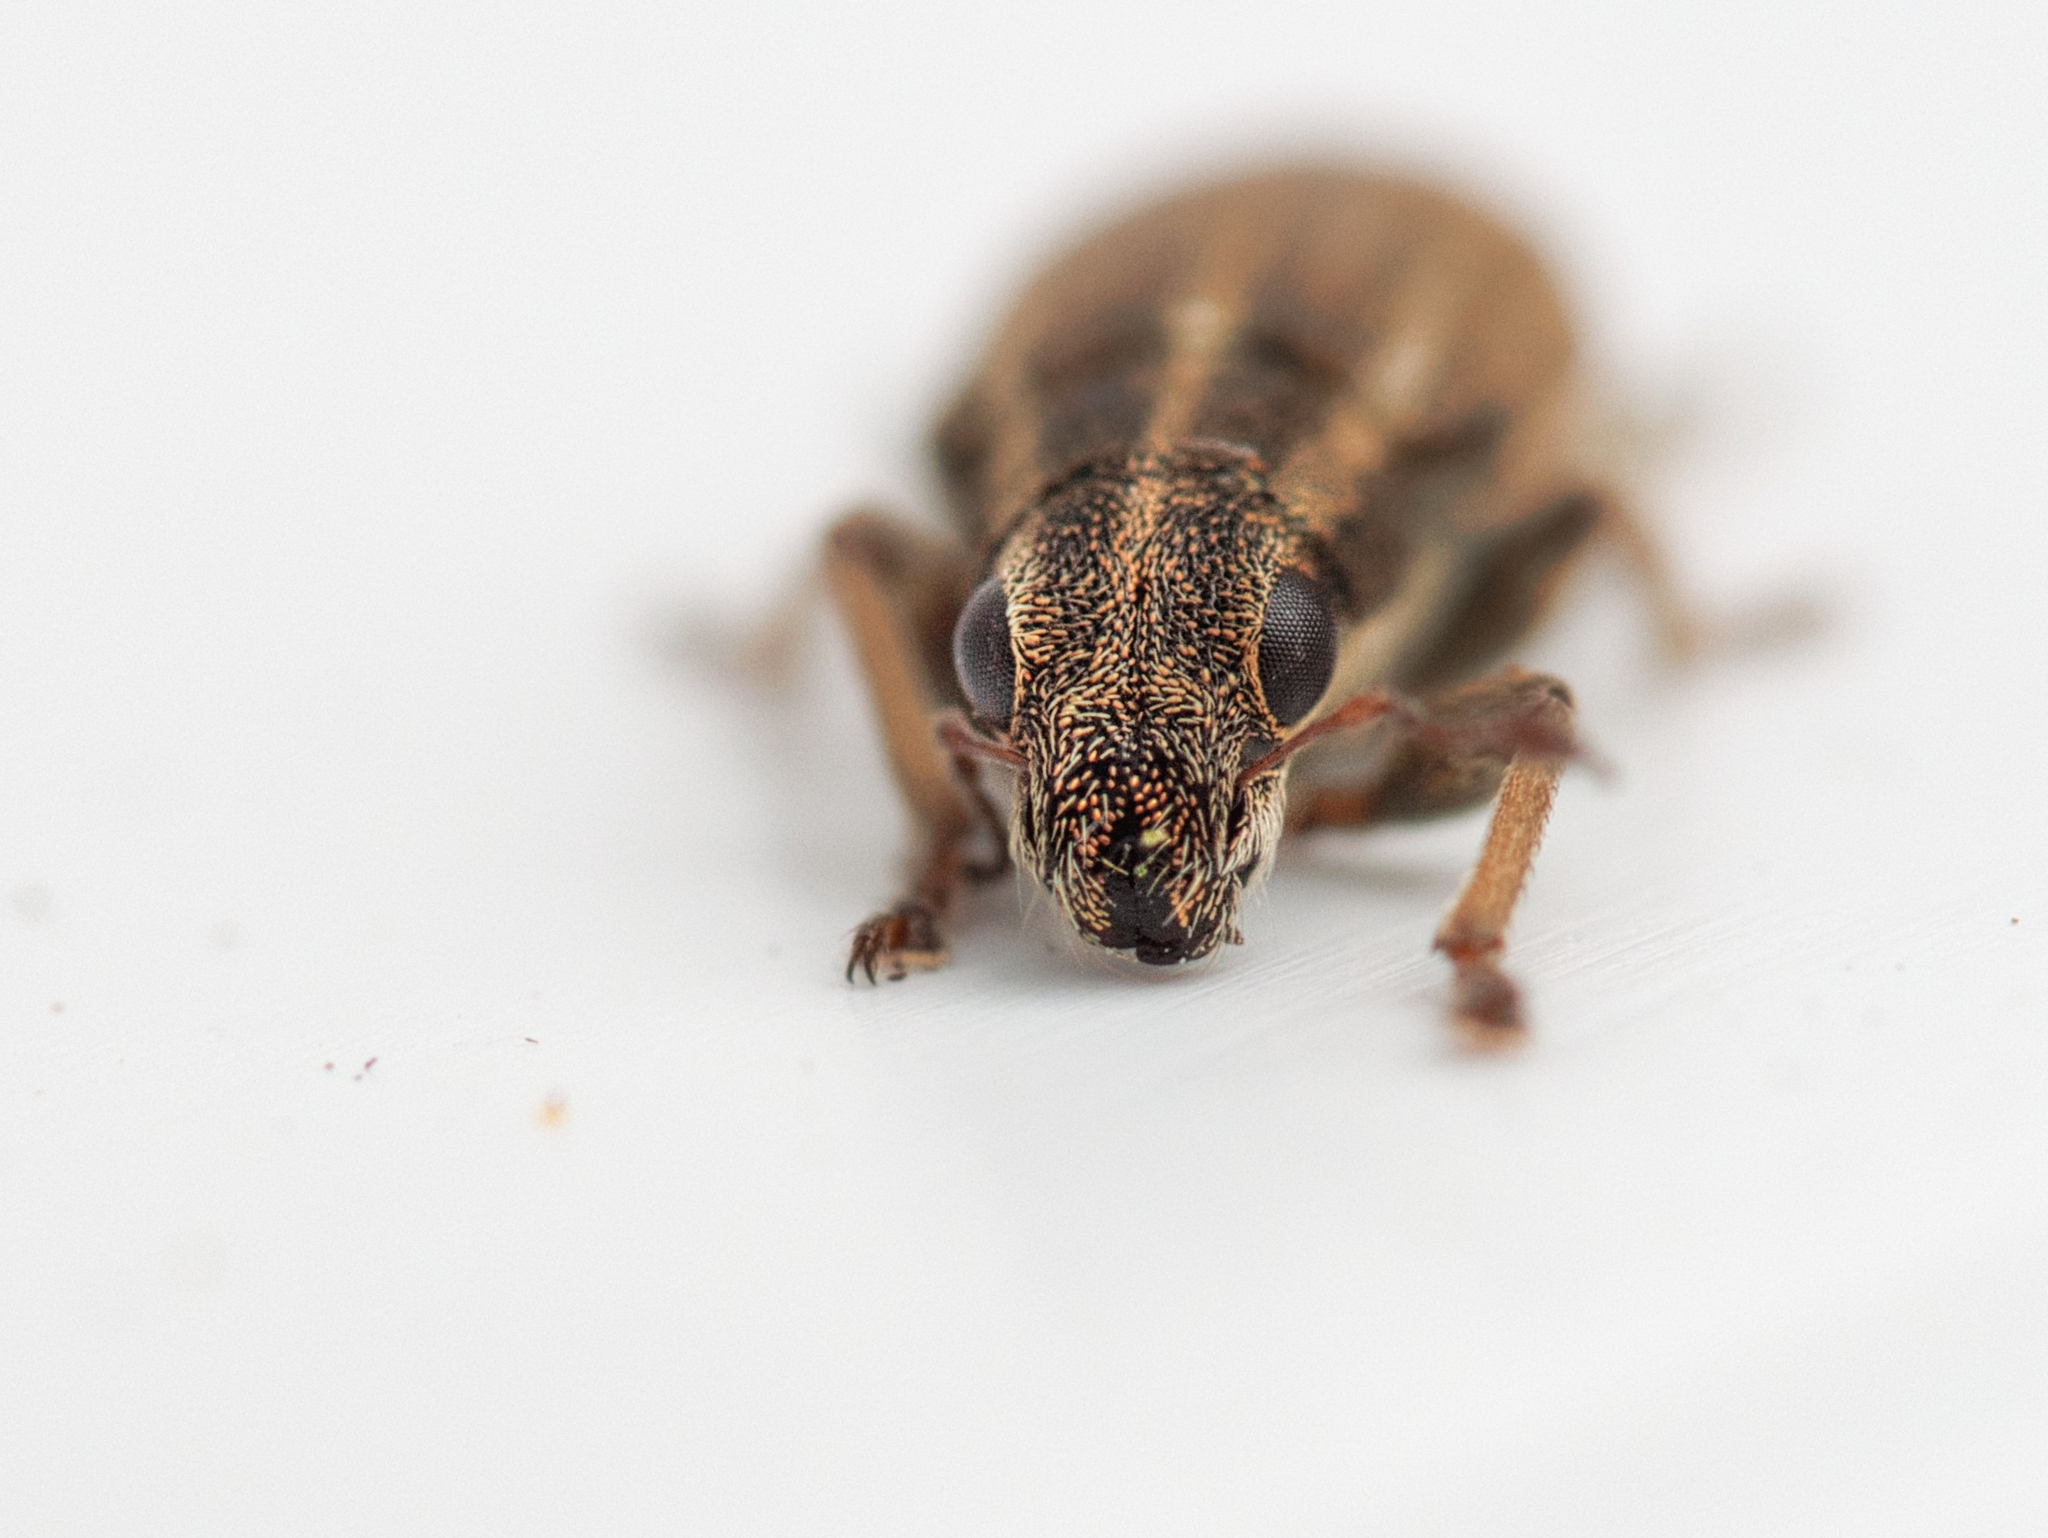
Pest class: pea_leaf_weevil